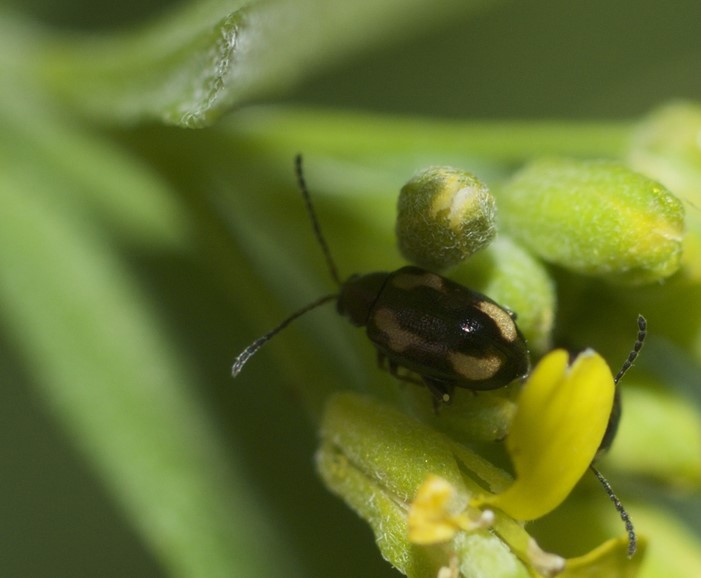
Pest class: striped_flea_beetle